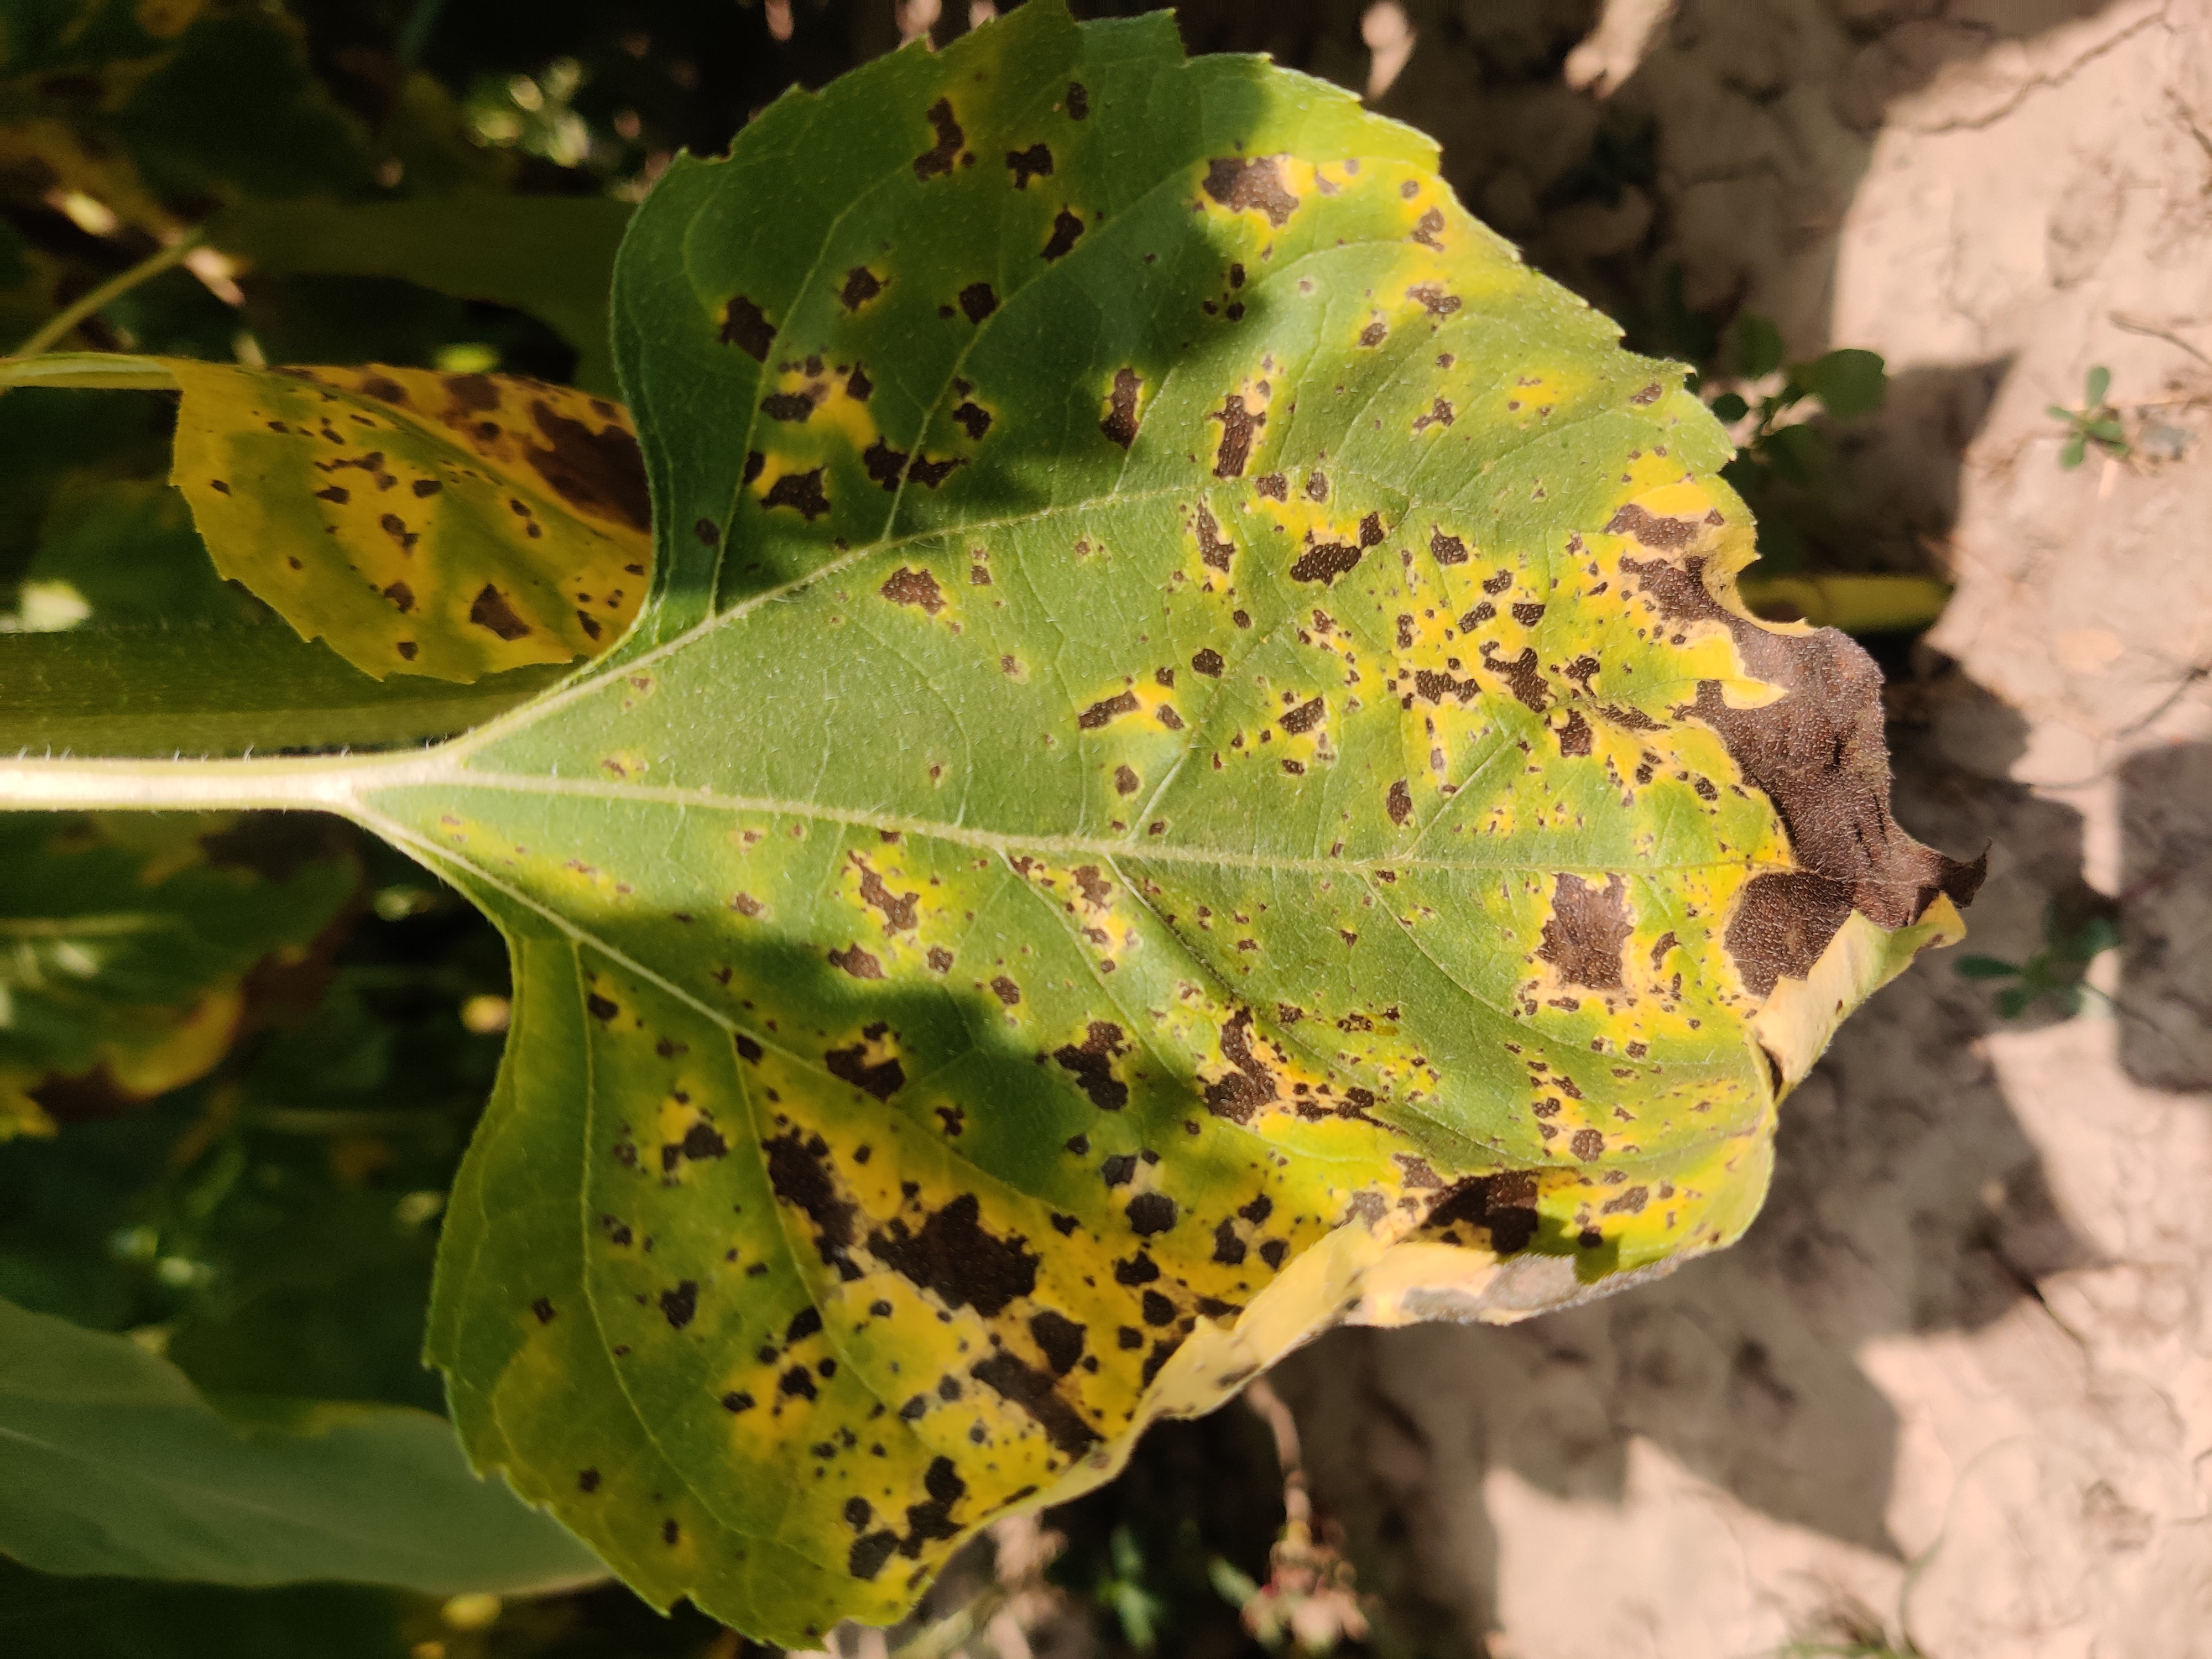
Label: Leaf_scars